North Island (provincial electoral district)

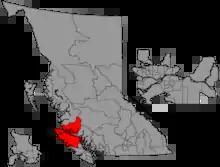

North Island is a provincial electoral district for the Legislative Assembly of British Columbia, Canada.